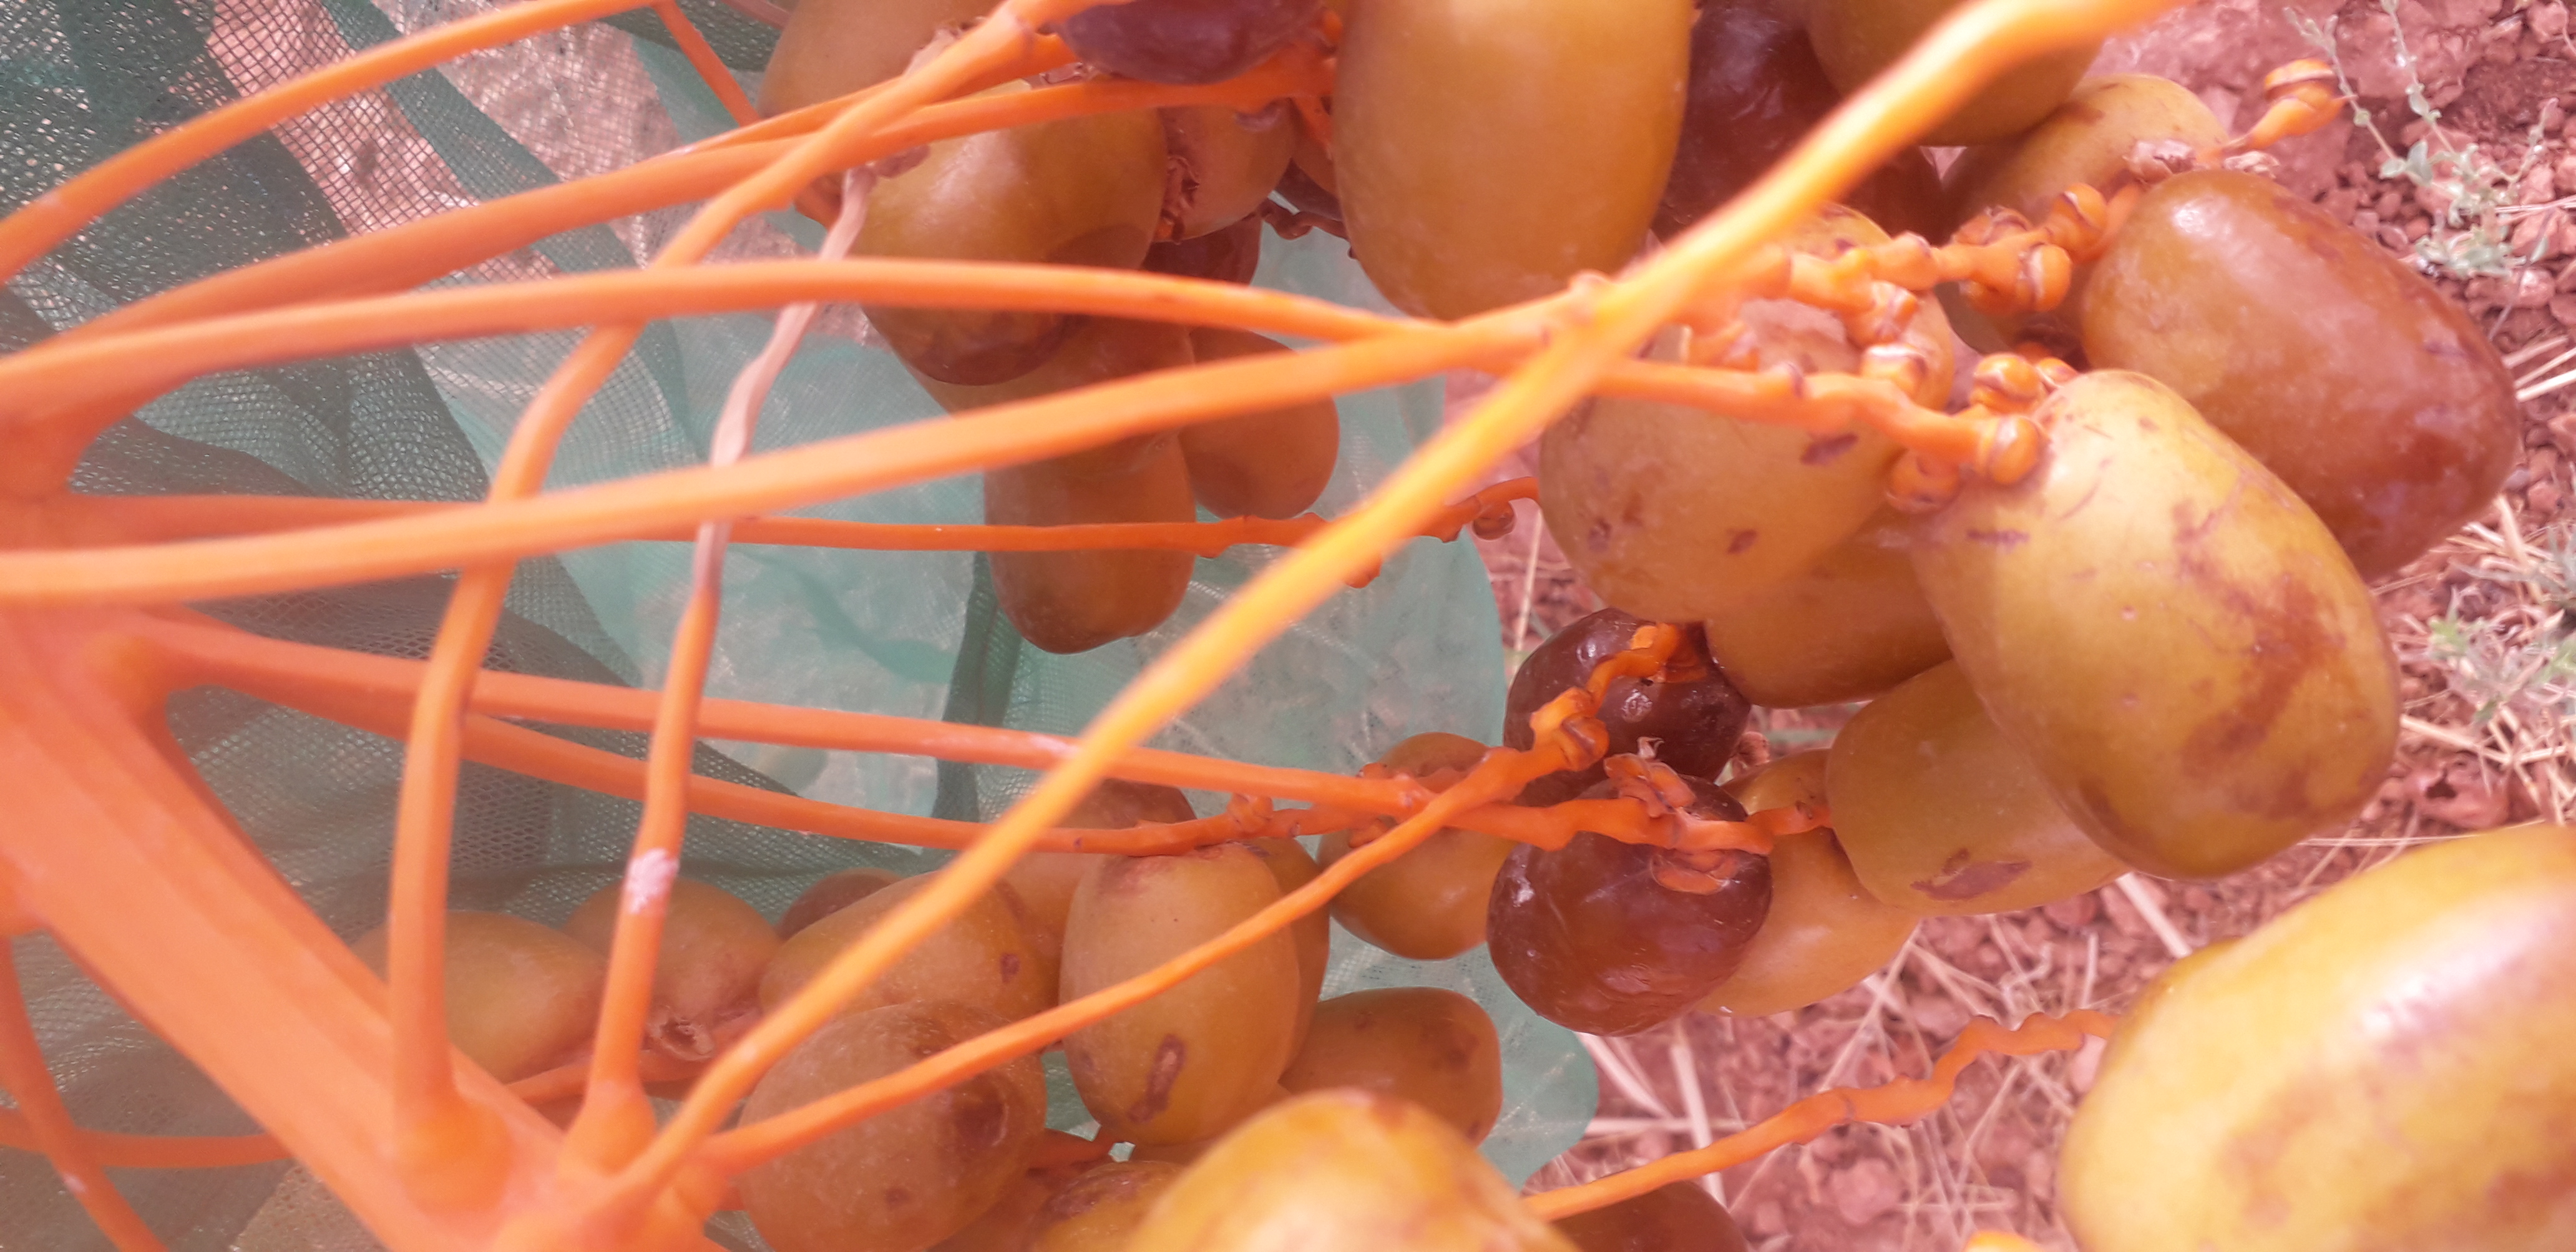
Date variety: Boufagous